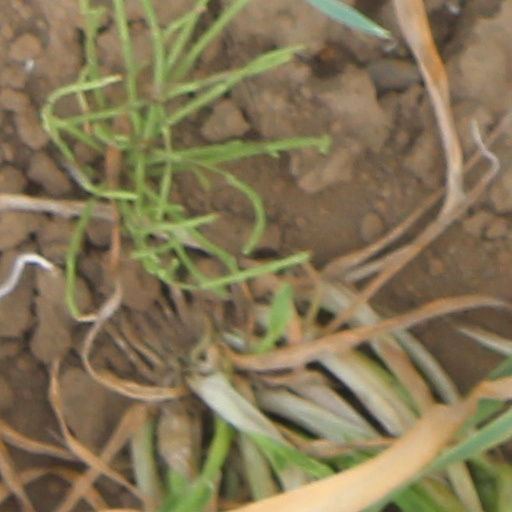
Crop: wheat